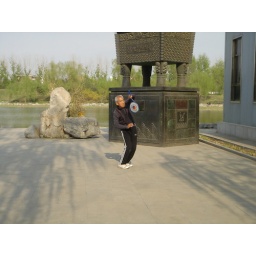
This guy was doing some crazy stuff keeping that little green ball in the air.